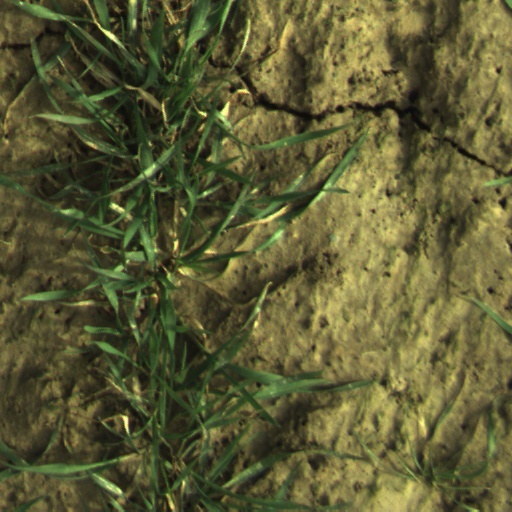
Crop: wheat